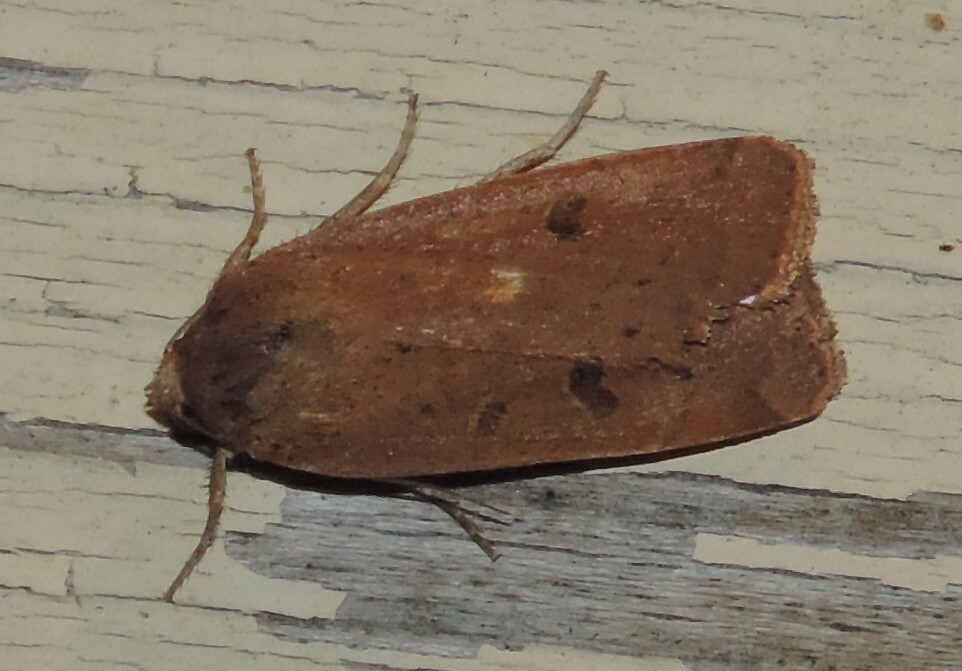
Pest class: cutworms